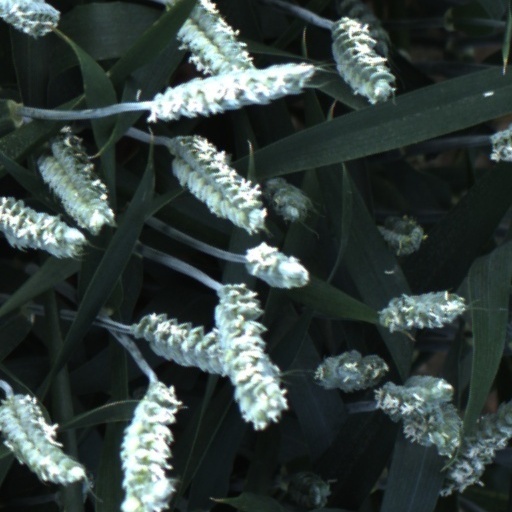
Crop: wheat